Felix Holzmann

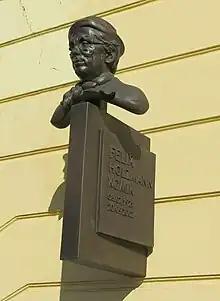
Memorial plaque and bust of the comedian in Litoměřice

Felix Holzmann (8 July 1921 – 13 September 2002) was a Czech comedian and screenwriter. He was known for his unique wordplay humor, way of speech, and look.